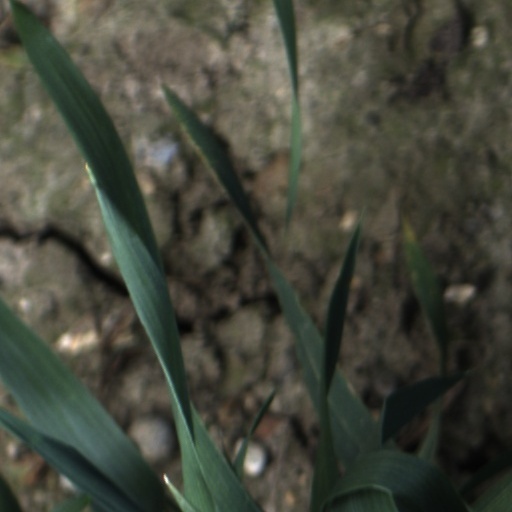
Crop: wheat